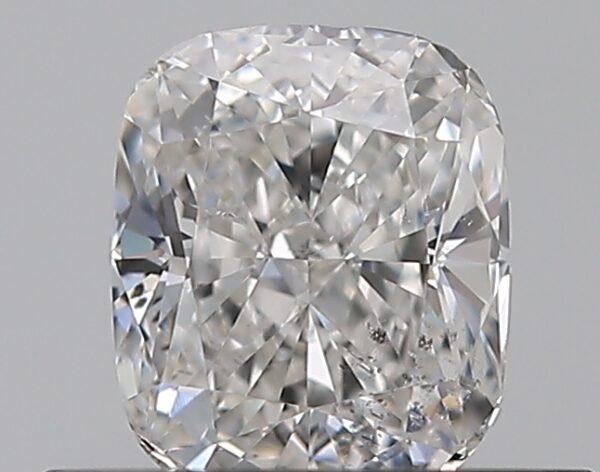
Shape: cushion
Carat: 0.5
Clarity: SI2
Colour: G
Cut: EX
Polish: EX
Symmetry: VG
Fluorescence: N
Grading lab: GIA
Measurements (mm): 5.01 x 4.22 x 2.82